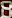
Number: 8